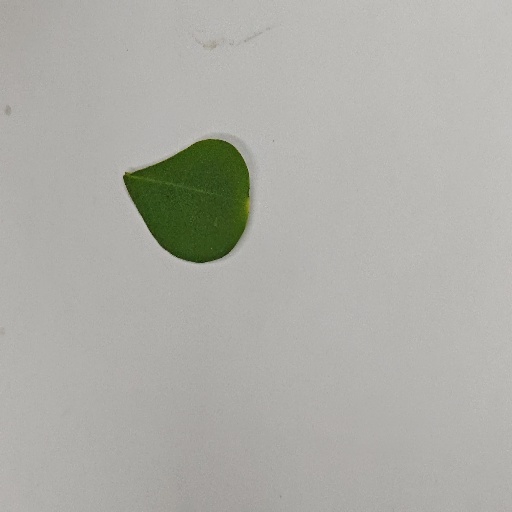
Species: Sojina
Leaf condition: Healthy Leaf